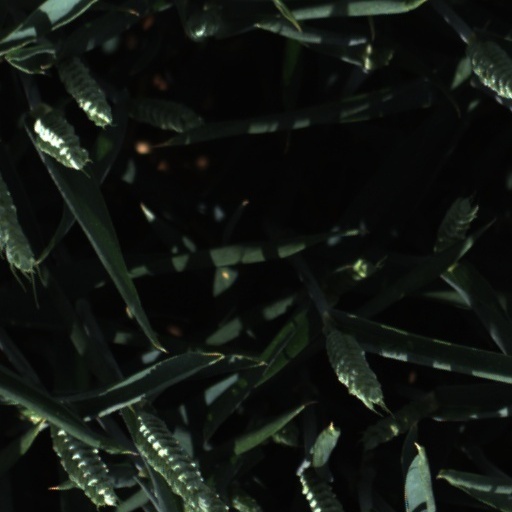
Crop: wheat